Montenegro national football team records and statistics

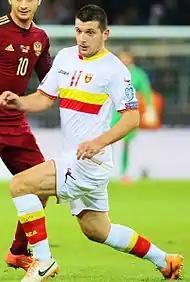
Fatos Bećiraj is Montenegro's most capped player.

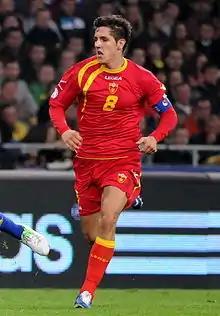
Stevan Jovetić is the national team top scorer.

The following table summarizes caps for the Montenegro national team by every single player, since 2007.